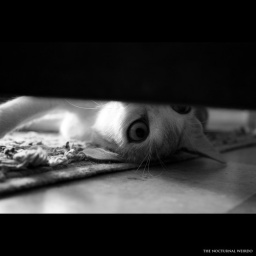
Here is my kitty playing hide and seek with me around the door ...